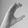
ASL letter: C